Callan Ward

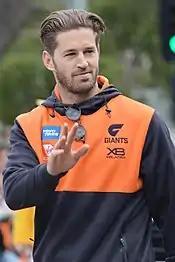
Ward at the 2019 AFL Grand Final parade

On 5 September 2011, Ward announced that he had signed with the Greater Western Sydney Giants; he was the second player to publicly announce his commitment to the new franchise club. Ward was also announced as one of three inaugural co-captains for the club, alongside Phil Davis and Luke Power. On 24 March 2012, in the Giants' debut AFL match against , he kicked the Giants' first ever goal. Ward went on to win the Giants' inaugural best-and-fairest award, named the Kevin Sheedy Medal after their coach, Kevin Sheedy.